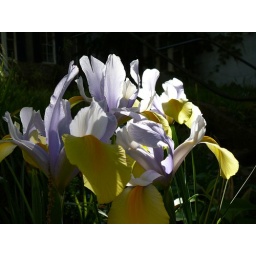
Each flower was blue and yellow, very beautiful combination. Taken 05/13/07 in Annapolis, MD.